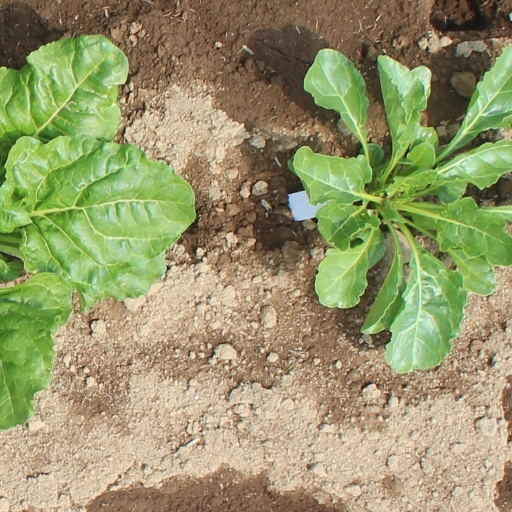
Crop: sugar beet